27th Artillery Regiment "Marche"

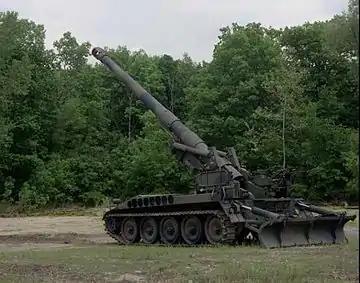
M110A2 of the 27th Heavy Self-propelled Artillery Group "Marche" in 1989

On 1 April 1985 the I Group replaced its M107 self-propelled guns with M110A2 self-propelled howitzers. On 10 October of the same year the II Group was placed in reserve status and the regiment was disbanded. The next day the I Group became an autonomous unit and was renamed 27th Heavy Self-propelled Artillery Group "Marche". The group retained the flag and traditions of the 27th Artillery Regiment and was named for the region, where the batteries, that had formed the regiment in 1912, had fought in the Battle of Castelfidardo in 1860. With the introduction of the M110A2 self-propelled howitzers the group took on the Italian Army's howitzer fired nuclear weapons mission, which until then had been assigned to the 9th Heavy Artillery Group "Rovigo". The US Army's 11th Field Artillery Detachment, which was part of the 559th Artillery Group, stored the W33 and later W79 nuclear artillery shells for the group at the Italian Army's San Bernardo ammunition depot in Reana del Rojale.